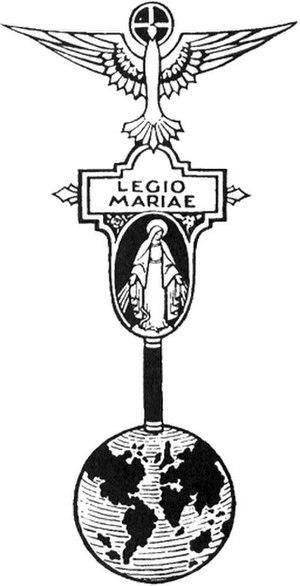
La Légion de Marie est une association catholique de laïcs qui se mettent bénévolement au service de l'Église. Elle a été fondée à Dublin, en Irlande, par le laïc Frank Duff, fonctionnaire au ministère des Finances et membre de la Société de Saint-Vincent-de-Paul.